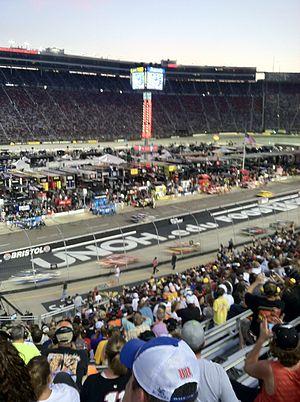
Le Bristol Motor Speedway, connu à l'origine sous les dénominations Bristol International Raceway et Bristol Raceway, est un circuit automobile ovale NASCAR de type short track situé à Bristol dans le Tennessee. Construit en 1960, il accueille sa première course automobile le 30 juillet 1961.